Harriet Vernon

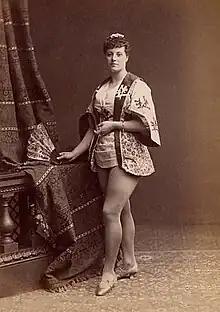
Harriet Vernon as Cammpi in "The Japs; or, The Doomed Daimio" (1885)

Harriet Vernon (9 October 1858–11 July 1923) was an English actress and singer of the Victorian era who appeared regularly in music hall, Victorian burlesque and pantomime in the 1880s and 1890s. In a career that spanned five decades, her final appearances were in 1923. Vernon also toured internationally, appearing in New York, Johannesburg and Berlin.